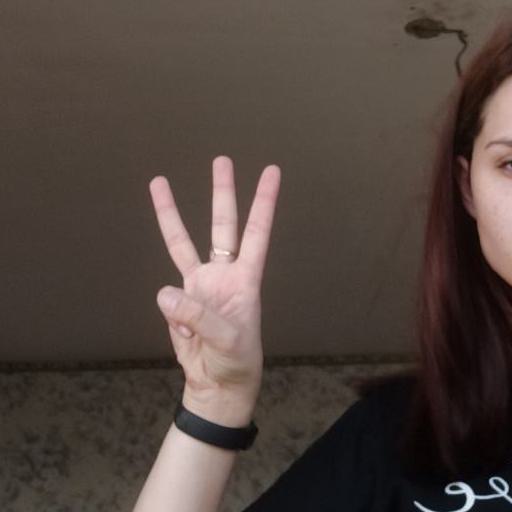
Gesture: three